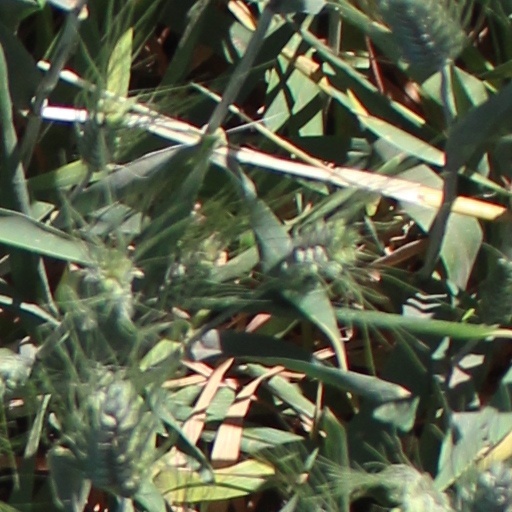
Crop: wheat